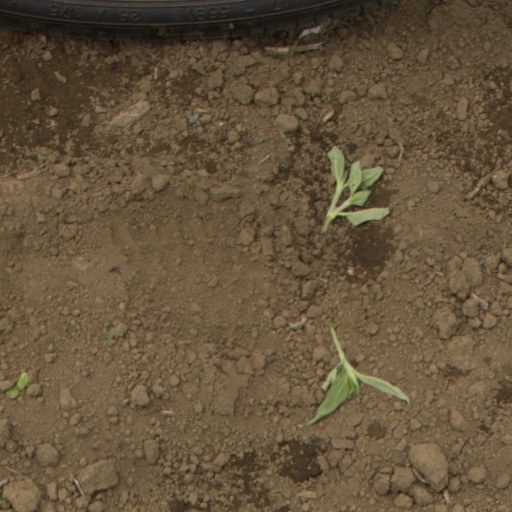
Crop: Jerusalem artichoke